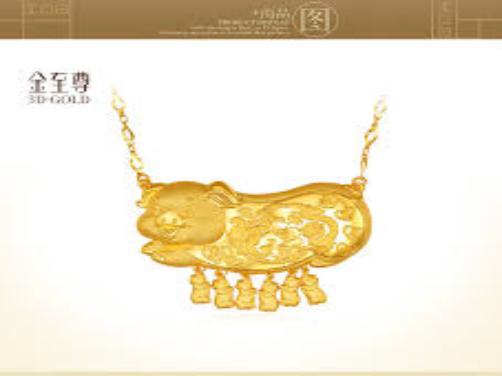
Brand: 3D-GOLD
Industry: Clothes